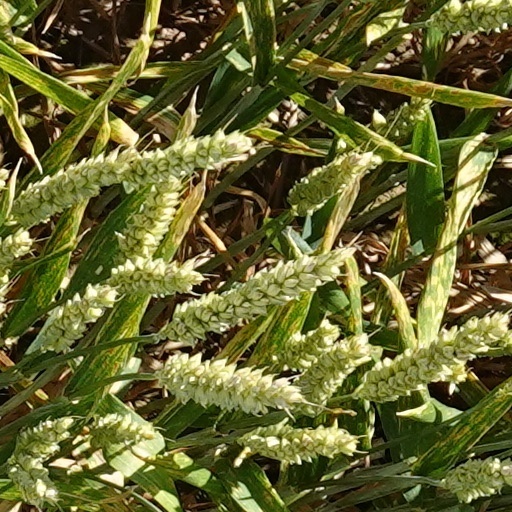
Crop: wheat